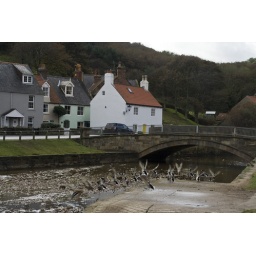
Sandsend, - road bridge over the Mulgrave Beck. A flock of ducks taking to the air.